Louis XV

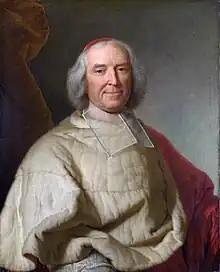
Cardinal de Fleury by Hyacinthe Rigaud

On 9 September 1715, Philippe had the young King transported away from the court in Versailles to Paris, where the Regent had his own residence in the Palais Royal. On 12 September, the King performed his first official act, opening the first "lit de justice" of his reign at the Palais Royal. From September 1715 until January 1716 he lived in the Château de Vincennes, before moving to the Tuileries Palace. In February 1717, when he had reached the age of seven, the King was taken away in tears from his beloved governess Madame Ventadour and placed in the care of François de Villeroy, the 73-year-old Duke and "Maréchal de France", named as his governor in Louis XIV's will of August 1714. Villeroy instructed the young King in court etiquette, taught him how to review a regiment, and how to receive royal visitors. His guests included the Russian Tsar Peter the Great in 1717; at their first meeting and contrary to ordinary protocol between such great rulers, the two-meter-tall Tsar greeted Louis by picking him up under the arms and giving him a kiss. Louis also learned the skills of horseback riding and hunting, which became great passions. In 1720, following the example of Louis XIV, Villeroy had the young Louis dance in public in two ballets—once at the Tuileries Palace on 24 February 1720, and then again in "The Ballet des Elements" on 31 December 1721. The shy Louis was terrified of these performances, and never danced in another ballet.